Slovenia at the 2018 Winter Olympics

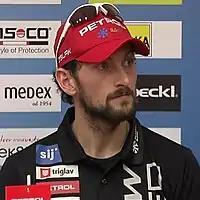
Biathlete Jakov Fak (here pictured in 2015) won a silver medal in men's individual, his second Olympic medal

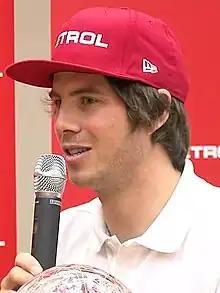
Snowboarder Žan Košir (here pictured in 2015) won a bronze medal in parallel giant slalom, his third Olympic medal

In January 2018, the Olympic Committee of Slovenia officially confirmed 71 competitors who would represent the country at the Pyeongchang Winter Olympics. Slovenia men's national ice hockey team already qualified for the Olympic tournament at the qualification tournament in 2016. Vesna Fabjan, a cross-country skier and a bronze medalist from Sochi, was chosen as the flag-bearer for the opening ceremony. The selection was conducted using a Facebook poll among three candidates, Fabjan, biathlete Jakov Fak, and ice hockey player Mitja Robar. Fak later distanced himself from the poll after being targeted by hate speech in online forums, having previously represented Croatia at the 2010 Winter Olympics. In Vancouver, Fak won a bronze medal in men's sprint.